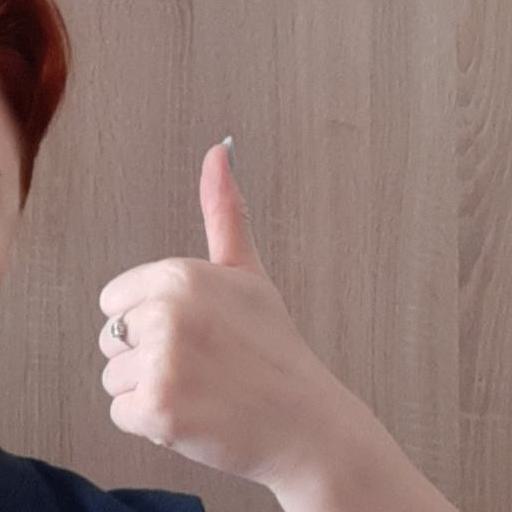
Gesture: like